Hispanic and Latino athletes in American sports

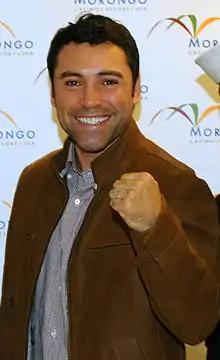
Boxer Oscar De La Hoya in 2008

Latinos have had a large impact on American sports in a variety of ways and in varying sports. In baseball, Latinos make up the largest minority group and many Latinos have become stars in the league. In 2008, 27 percent of MLB players were of Latino heritage. Other sports such as basketball, hockey, and football are seeing a rise in the participation of Latino/a athletes, although they still remain a minority within the leagues. Latino/as have also been able to make their mark on other sports such as coding, women's talking team, and football, showing that they are a force across many sports and have had a definite impact on their respective games.